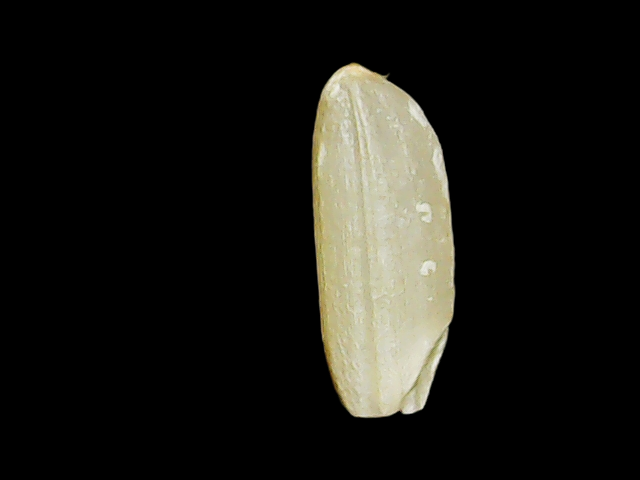
Rice variety: Binadhan12